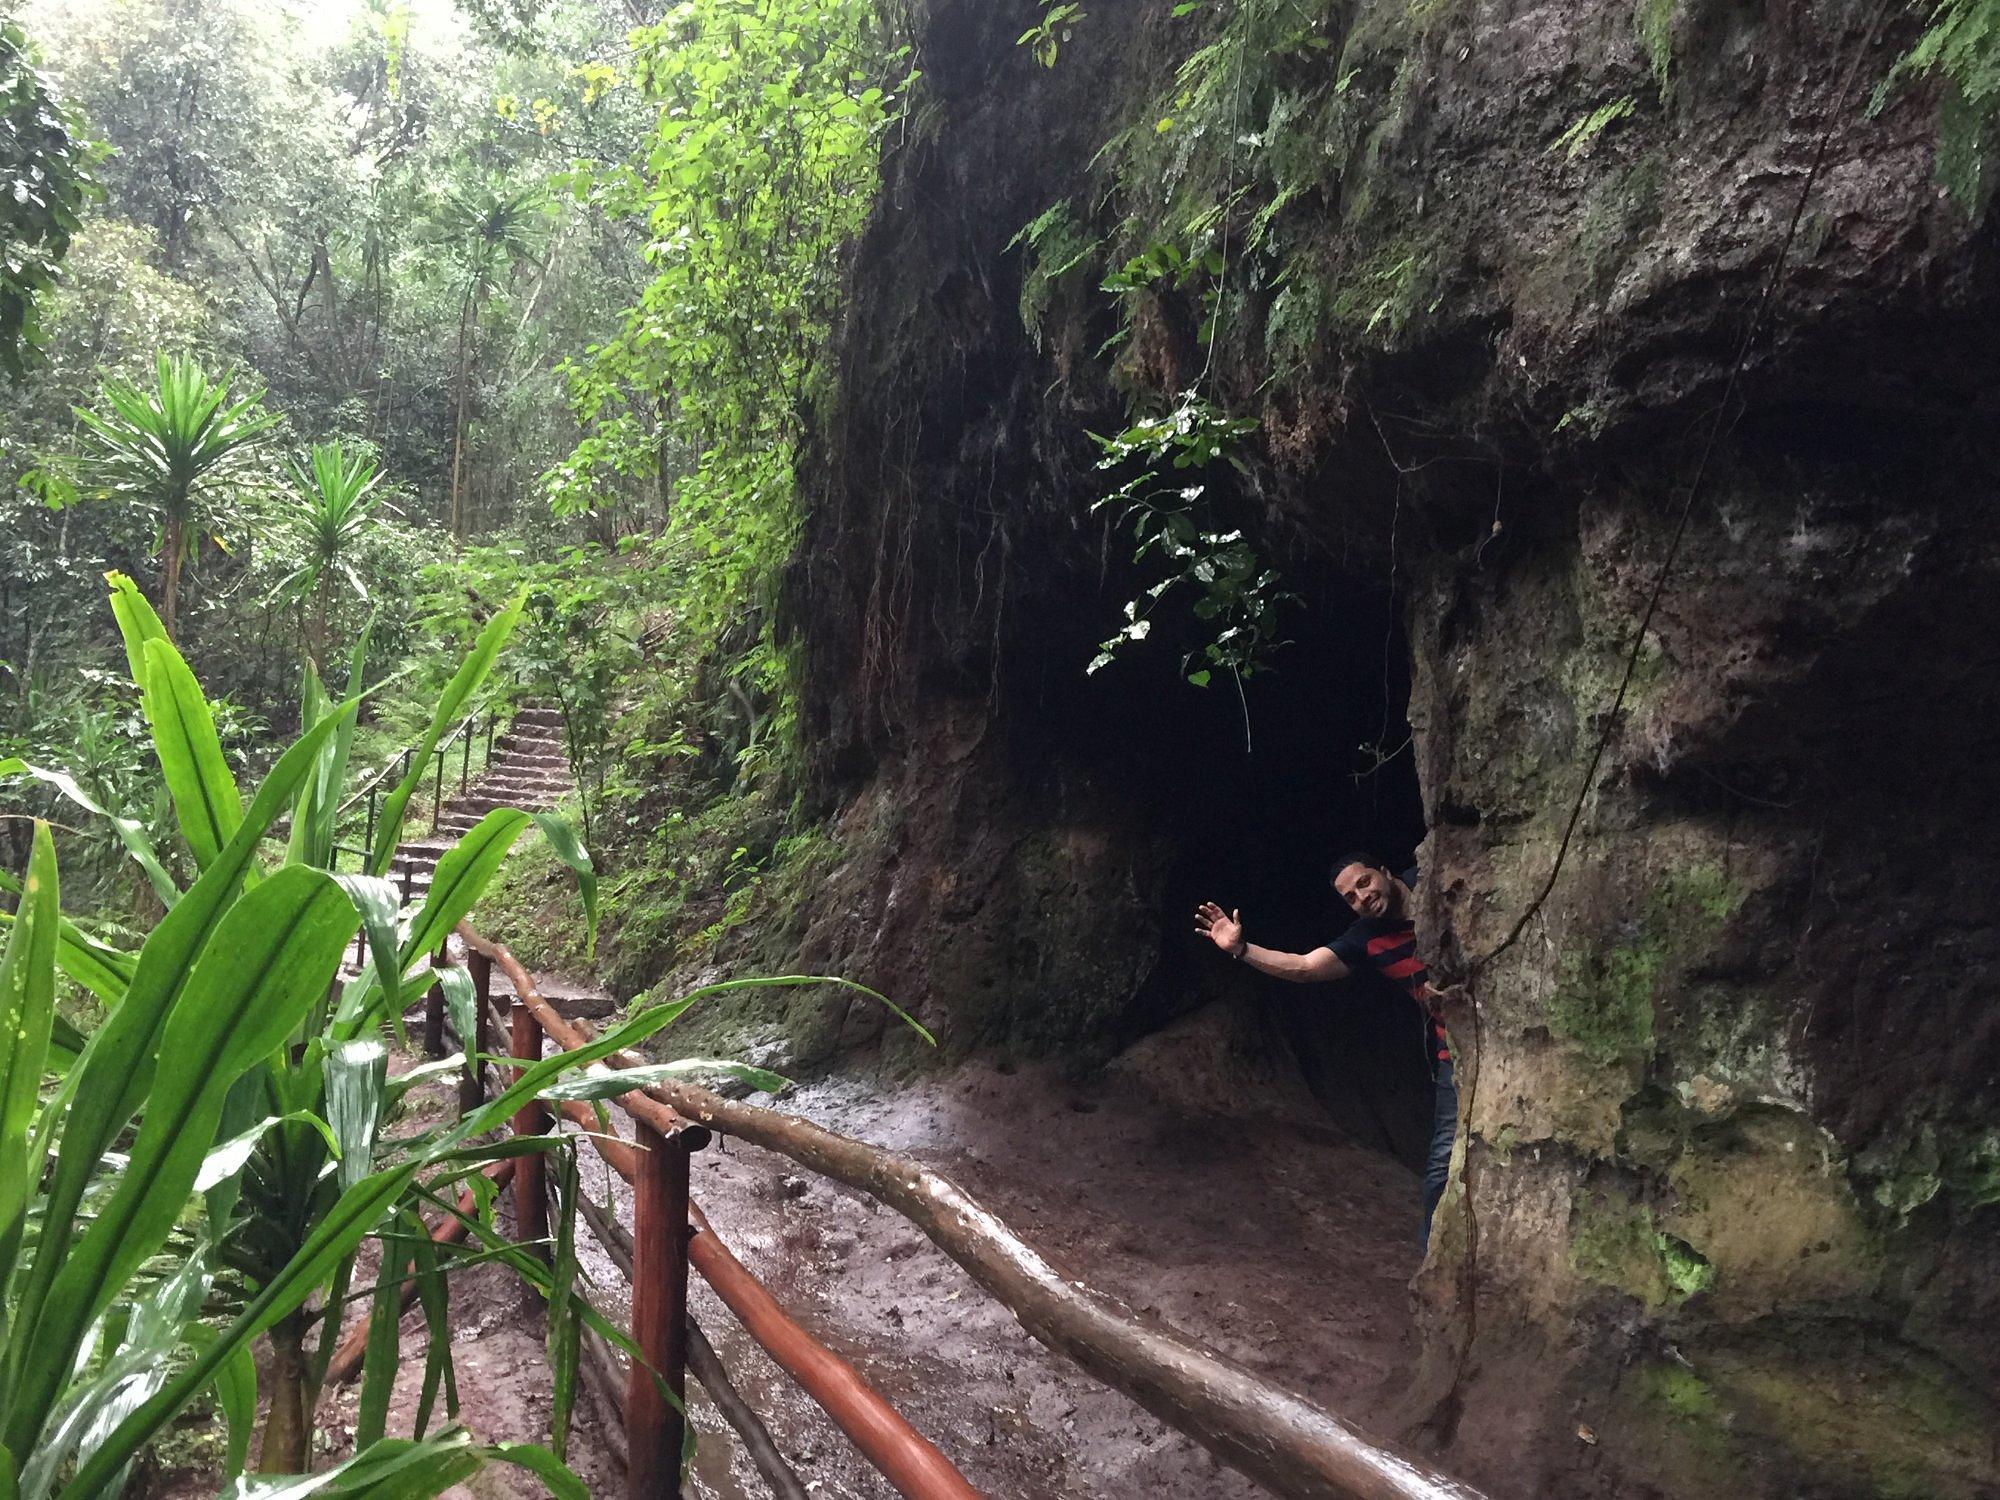
Pango kubwa ambalo lipo ndani ya msitu wenye mvua kali, pango hilo ndio kivutio cha watalii wanaotembelea msitu huo. Pango hilo linawezesha serikali kupata fedha kwa ajili ya maendeleo ya kijamii kutokana na utalii unaofanywa na watu wanaotembelea.